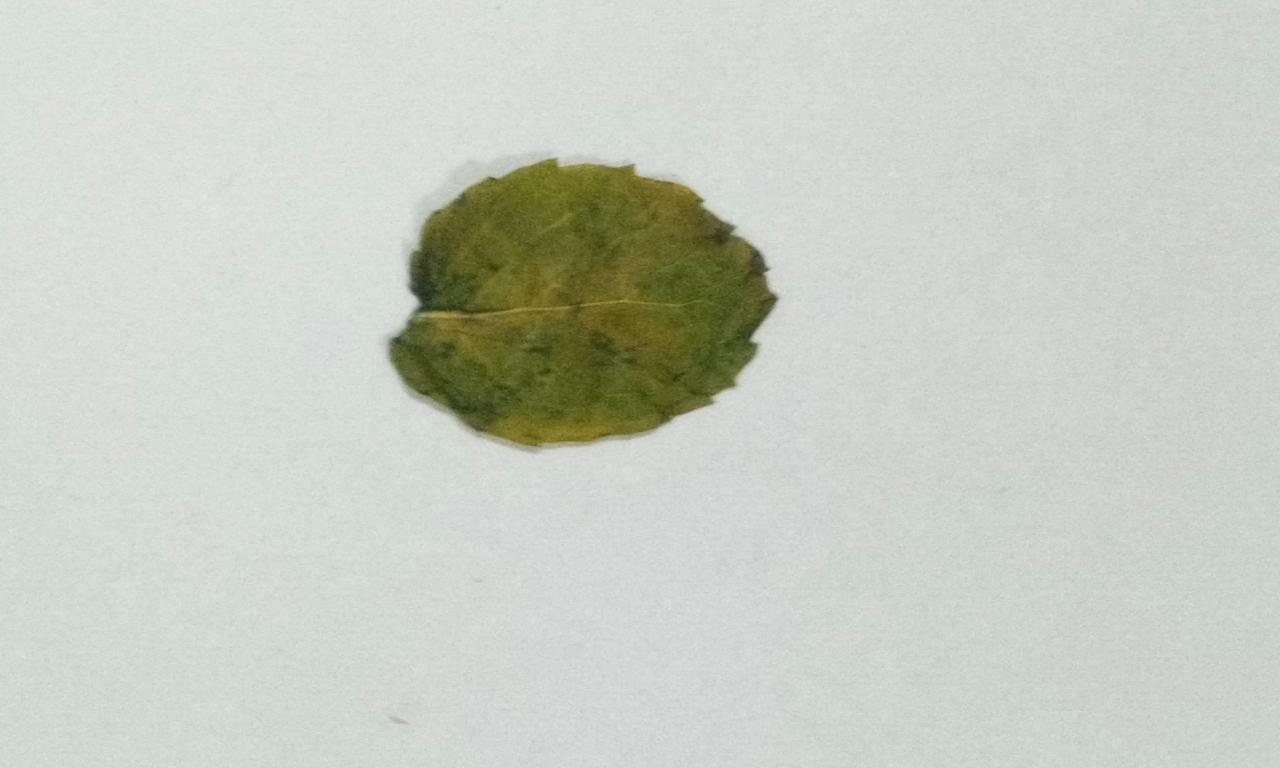
Label: Dried